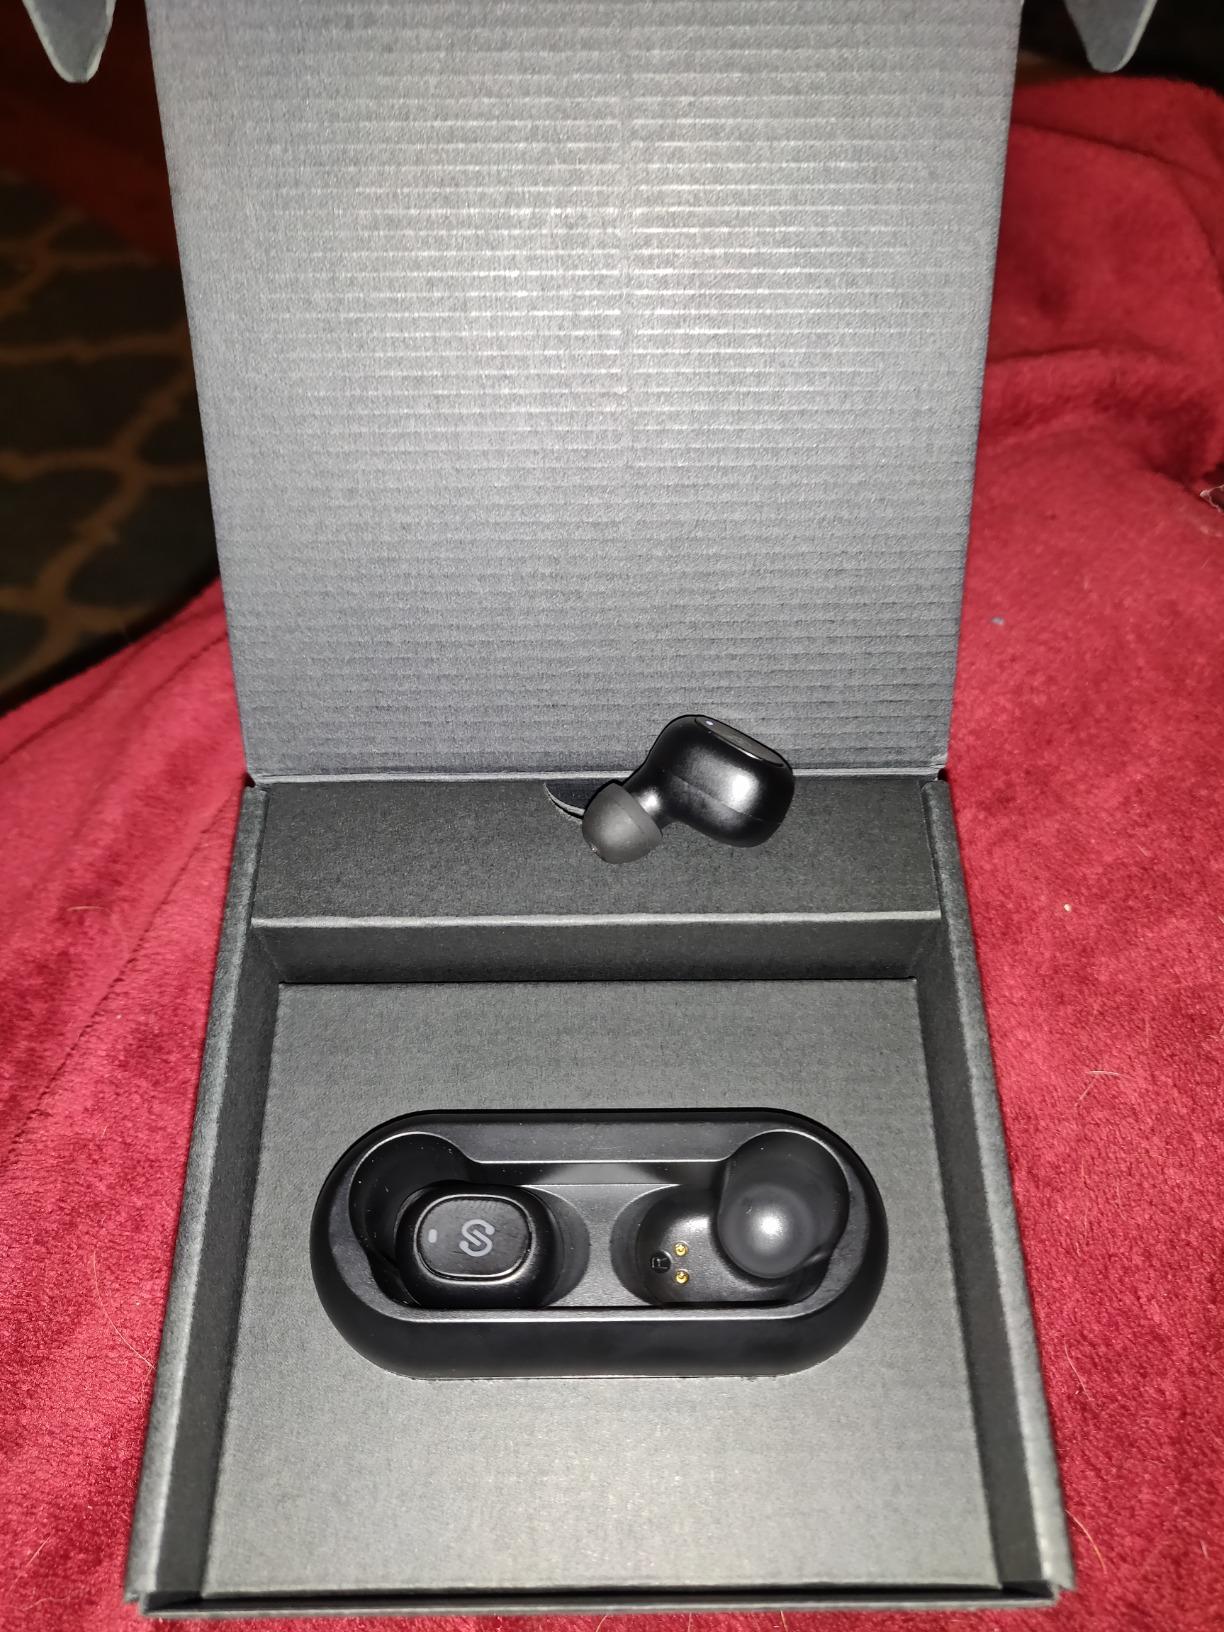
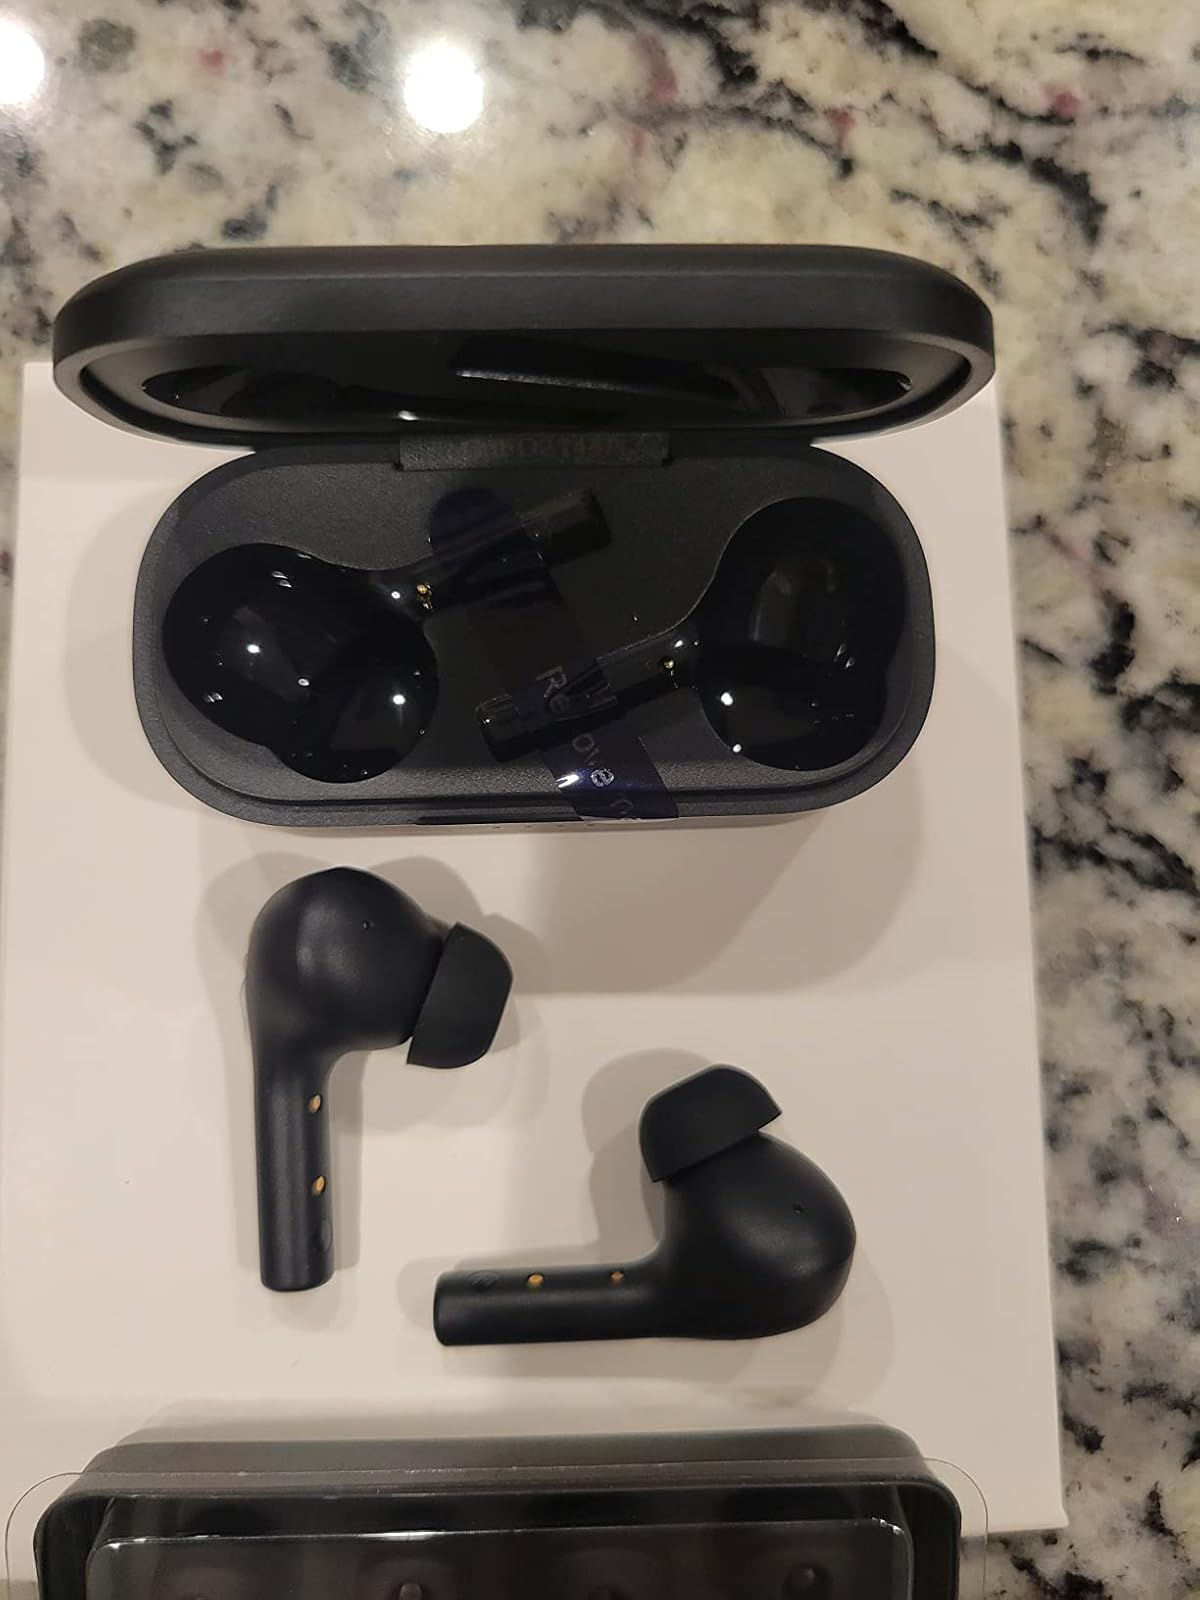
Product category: earbuds
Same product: no